MacArthur Playground

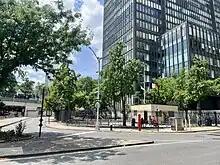
The park and plaza named after MacArthur are located on the east side of 860-870 United Nations Plaza

Local residents and neighborhood associations still expressed concerns over the amount of traffic that the project would generate and requested that the City Planning Commission instead rezone the block from commercial to residential so that the existing apartment building at the southeast corner of First Avenue and East 49th Street could remain and the rest of the block could be redeveloped as a park with an underground parking garage. However, construction of the new buildings began in June 1963. The development was sponsored by the Alcoa Plaza Associates, a joint venture that included the Aluminum Company of America (Alcoa) as a partner.